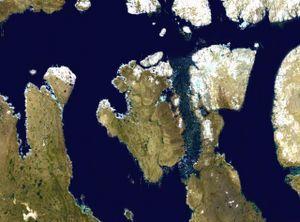
L'île du Prince-de-Galles est une île de l'archipel arctique canadien du Nunavut située dans le passage du Nord-Ouest. Elle est localisée au sud des îles de la Reine-Élisabeth, entre l'île Victoria à l'ouest et l'île Somerset à l'est.